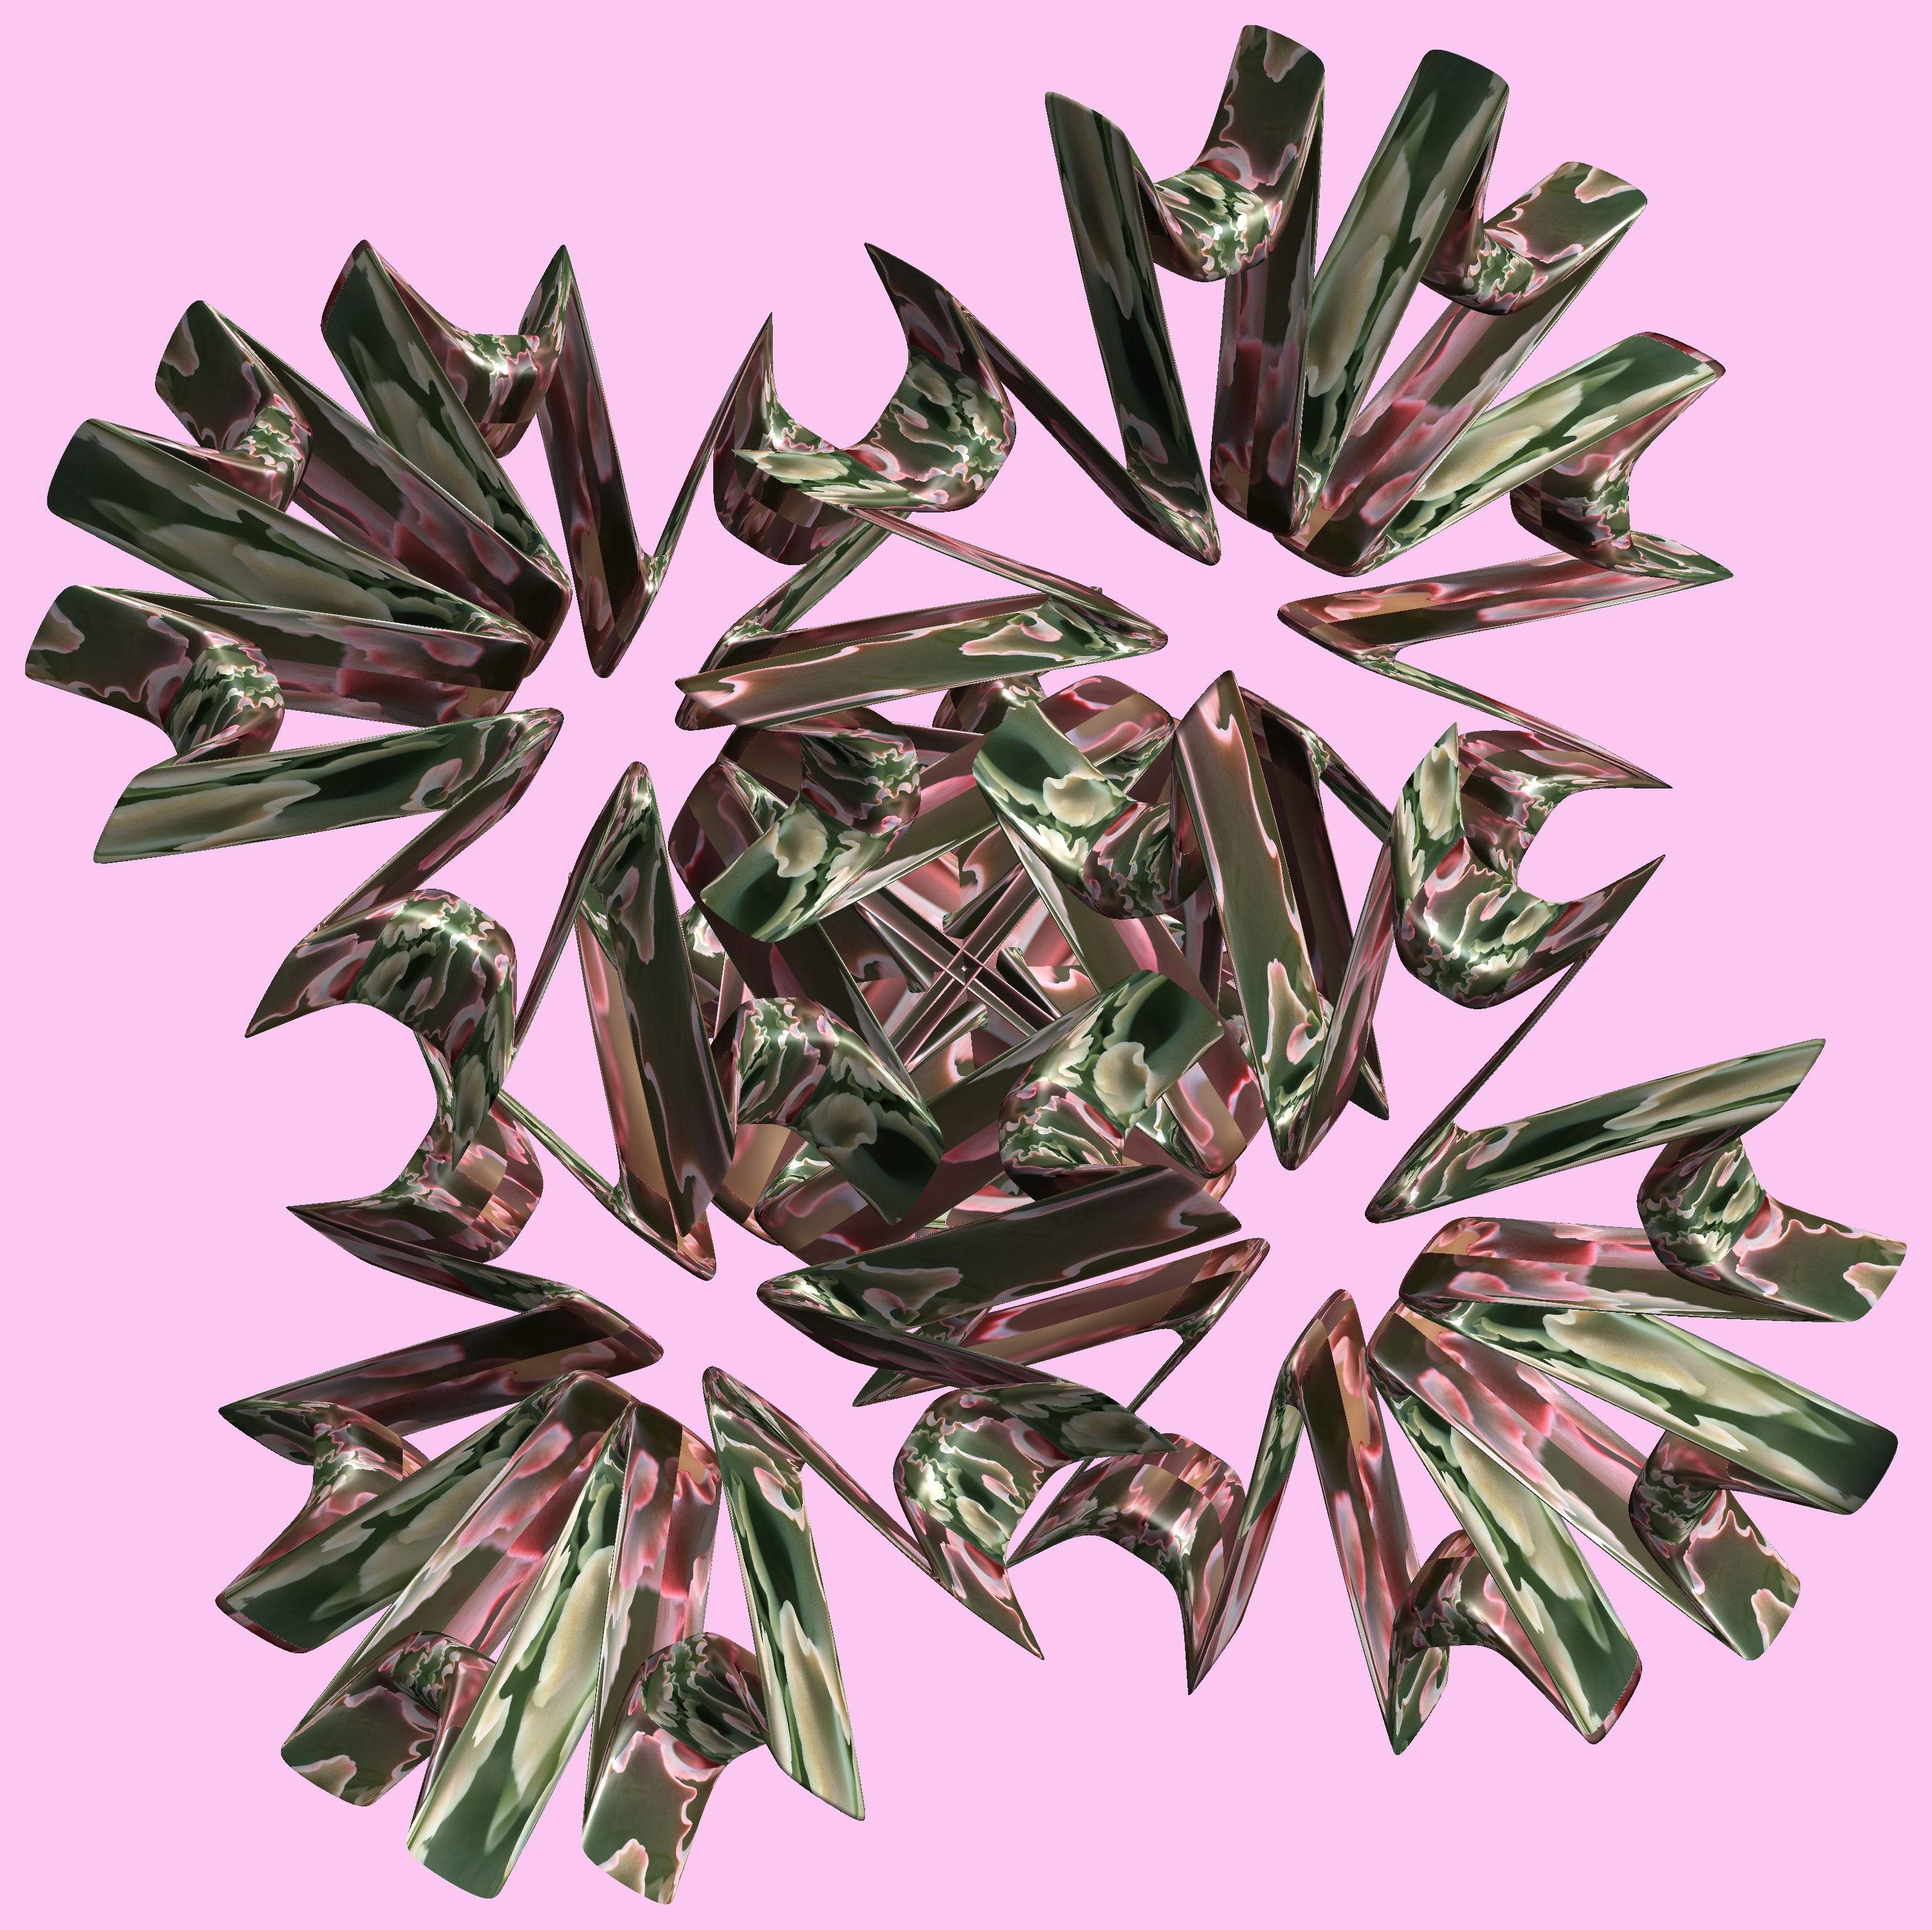
branch, structure, plant, texture, leaf, flower, petal, pattern, herb, produce, art, figure, design, symmetry, 3d, graphic, torus, mathematica, cg, parametricplot3d, code, program, algorithm, abstruct, mapping